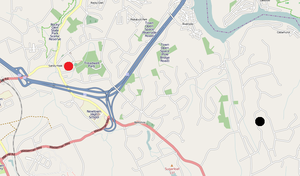
Sandy Hook-massakren
Sandy Hook-massakren var en massakre på Sandy Hook Elementary School i Newtown, Connecticut, 14. december 2012. En 20-årig mand ved navn Adam Lanza, sneg sig ind på skolens grund og skød 26 mennesker, hvoraf 20 var børn i alderen 6-7 år. Det var 12 piger og 8 drenge.